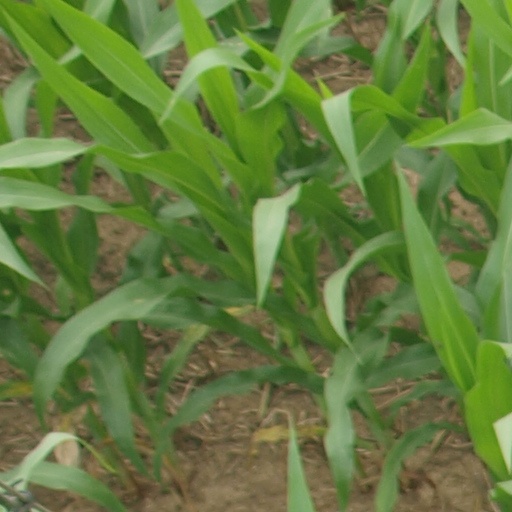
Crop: maize; corn